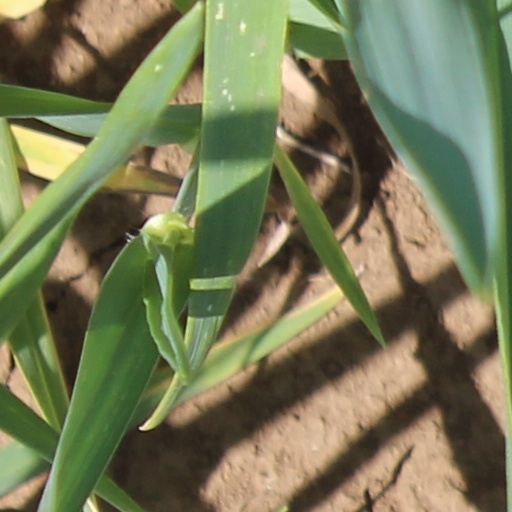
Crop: wheat